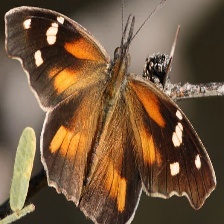
Species: AMERICAN SNOOT